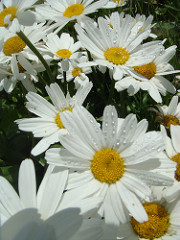
Flower: daisy